James Ernest Smith

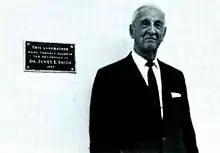
James Ernest Smith in 1968 at the Florida Institute of Technology

James Ernest Smith (1881–1973) was an American engineer, entrepreneur, educator, and businessman. He was the co-founder and president of the National Radio Institute (NRI) in Washington D.C., which trained 1.5 million students through home study over its 88-year history. Smith was born on February 3, 1881, in Rochester, New Hampshire. He held a bachelor's degree in electrical engineering (B.S.E.E., 1906) from Worcester Polytechnic Institute (WPI) and began his career at Westinghouse Electric Corporation in Pittsburgh, but he took an extended leave of absence in 1907 to teach what remained in the term of an applied electricity course at McKinley Manual Training School (moved in 1926 to its present location in Washington, D.C., and now known as McKinley Technology High School) for a colleague who had become ill. It went well and Smith was offered a permanent position at the school, which he accepted.